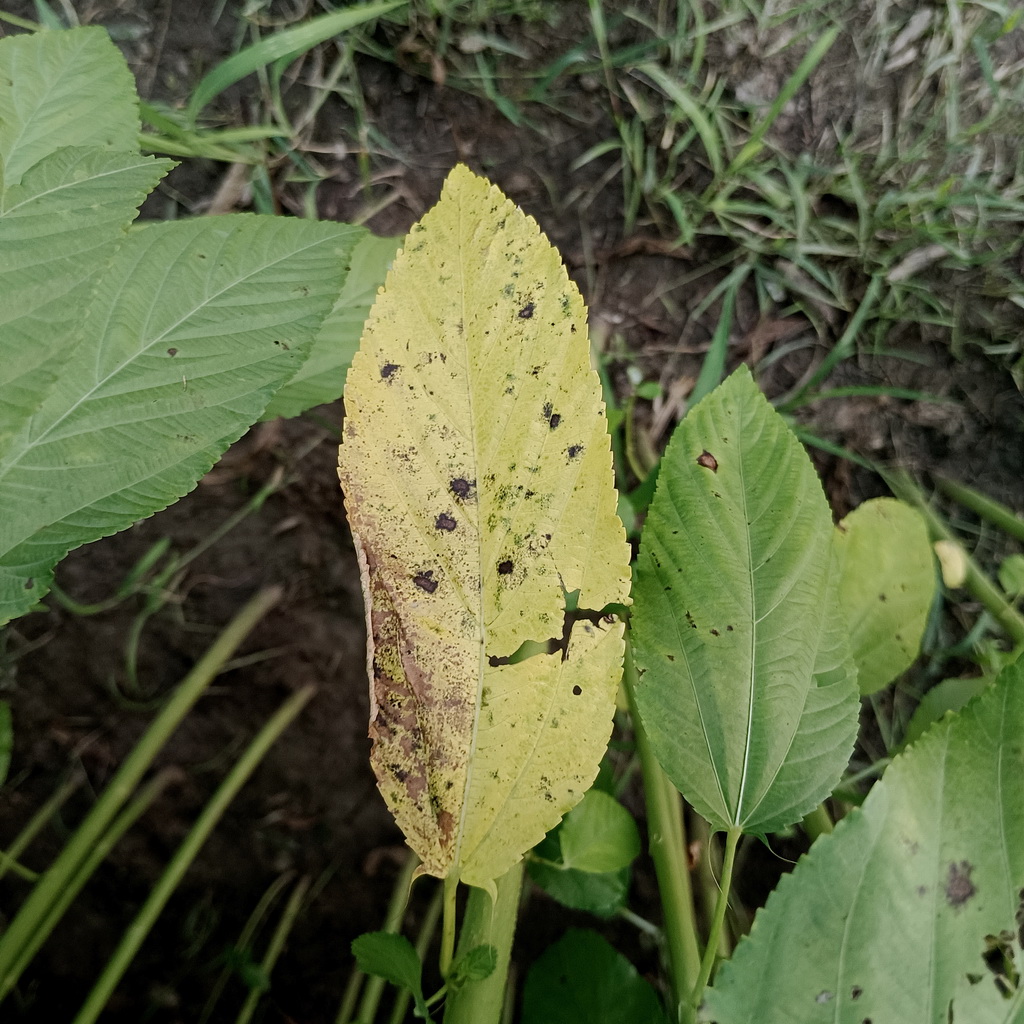
Label: Mosaic